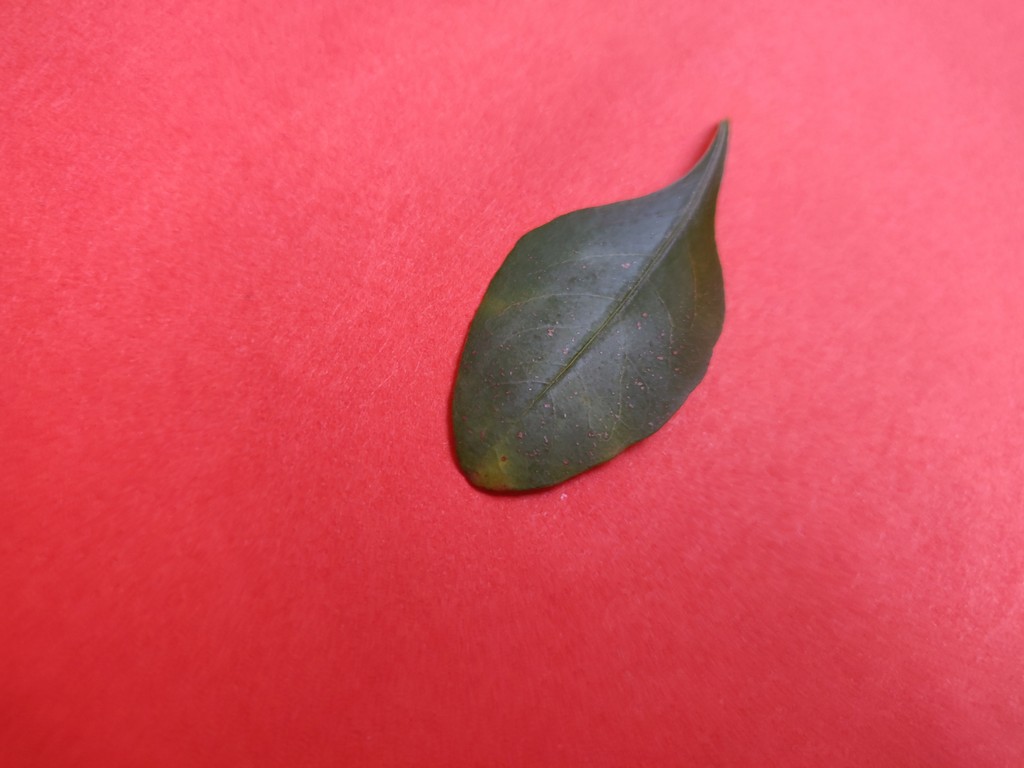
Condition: Unhealthy
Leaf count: single
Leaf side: front